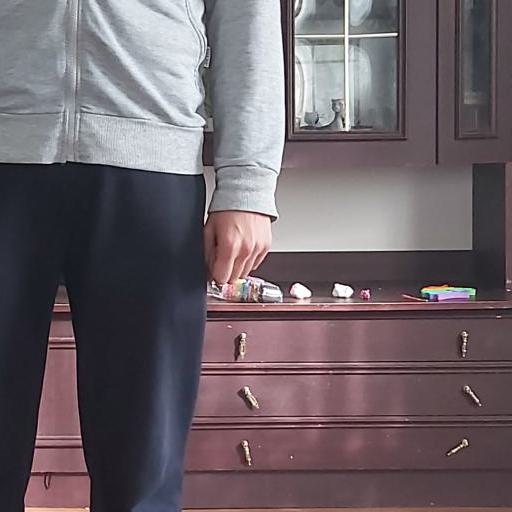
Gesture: no_gesture